Junkers Ju 88

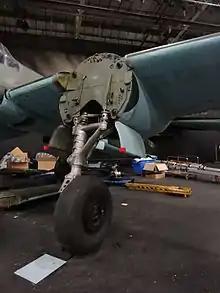
Standard Ju 88 main landing gear installation, from the V6 prototype onwards

The first five prototypes had conventionally-operating dual-strut leg rearwards-retracting main gear, however, starting with the V6 prototype, a main gear design debuted that twisted the new, single-leg main gear strut through 90° during the retraction sequence, much like that of the American Curtiss P-40 Warhawk fighter. This feature allowed the main wheels to end up above the lower end of the strut when fully retracted and was adopted as standard for all future production Ju 88s, and only minimally modified for the later Ju 188 and 388 developments of it. These single-leg landing gear struts also made use of stacks of conical Belleville washers inside them as their main form of suspension for takeoffs and landings.